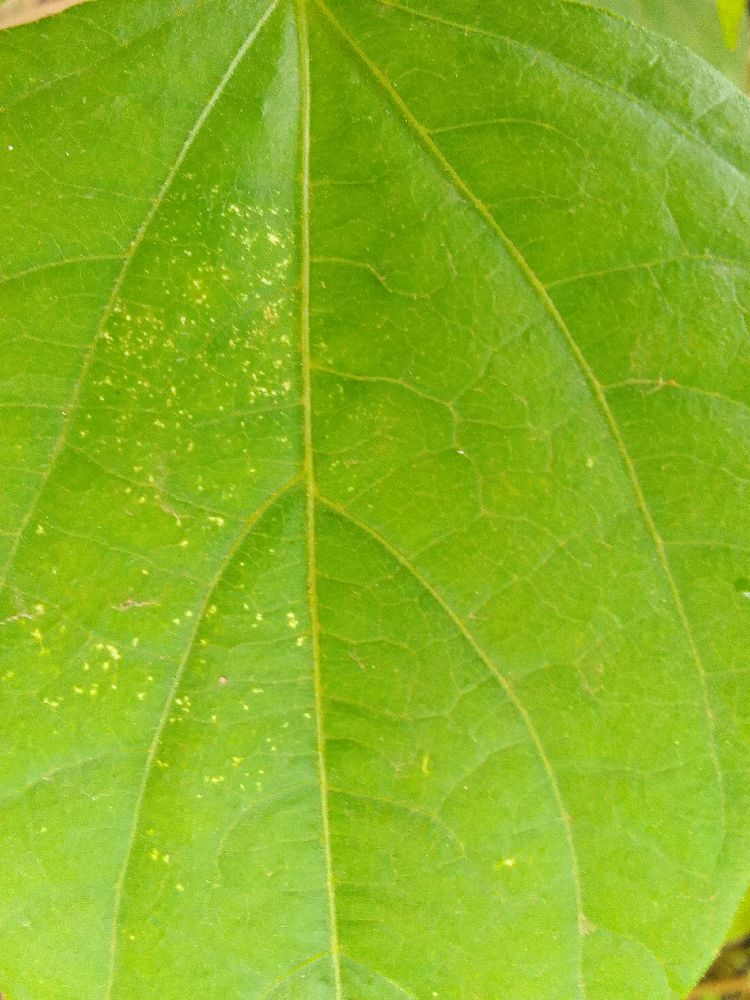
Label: healthy